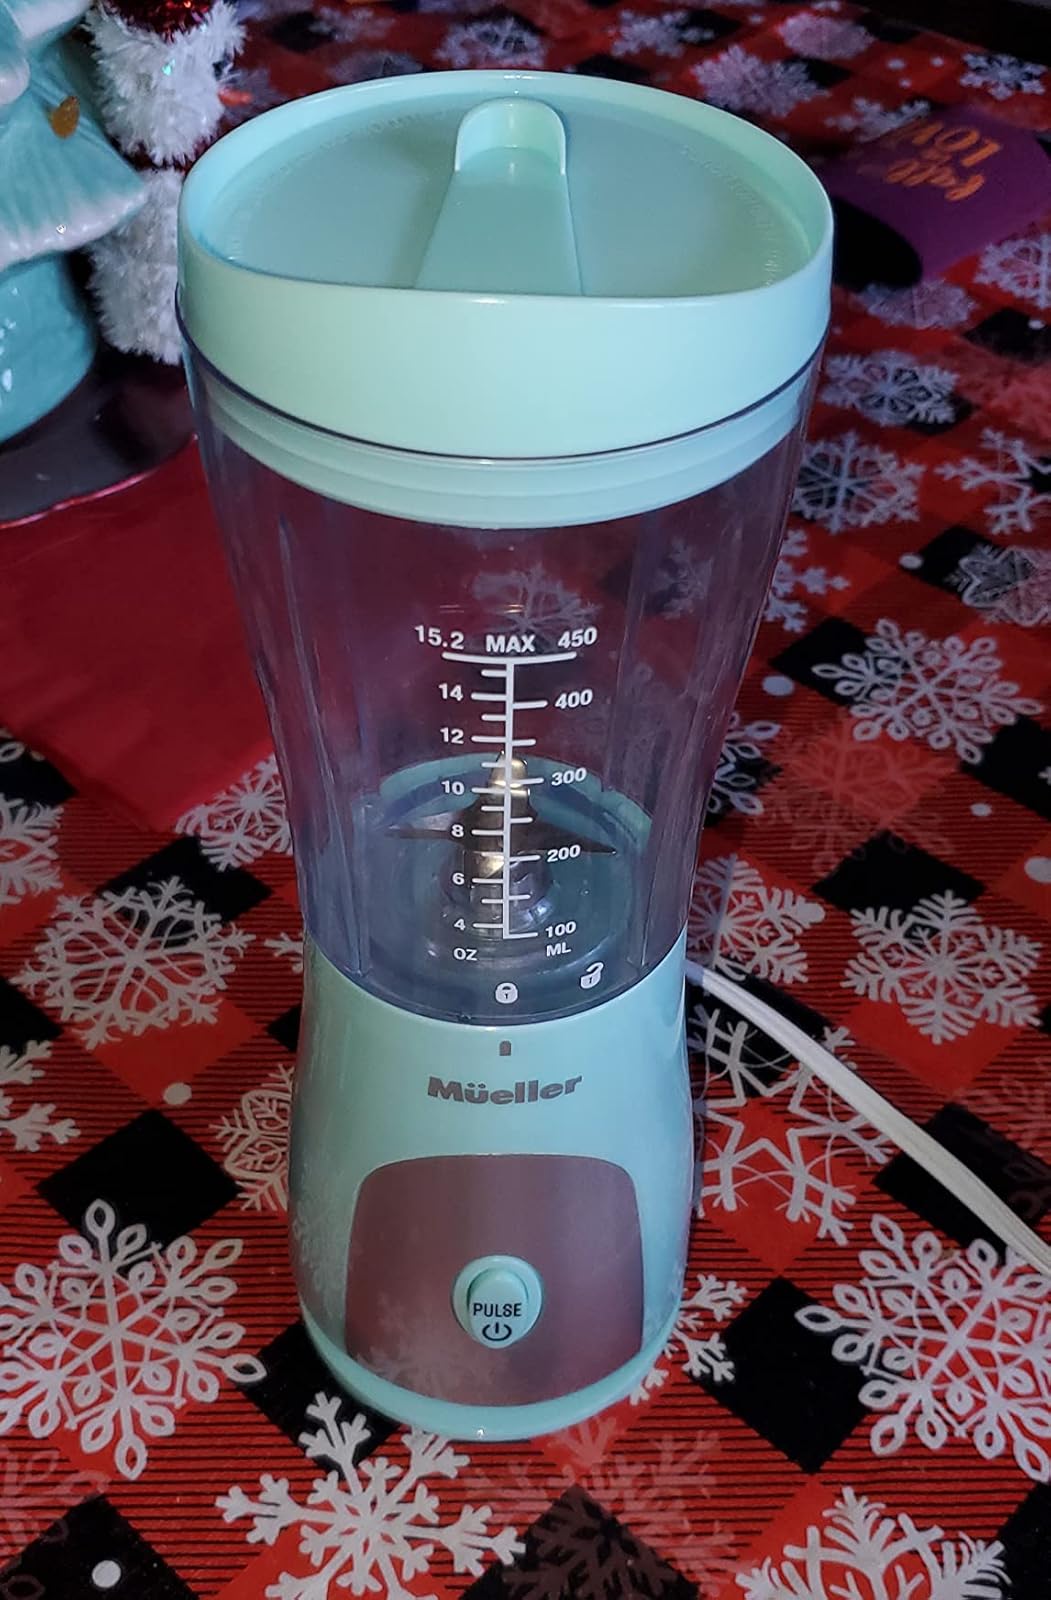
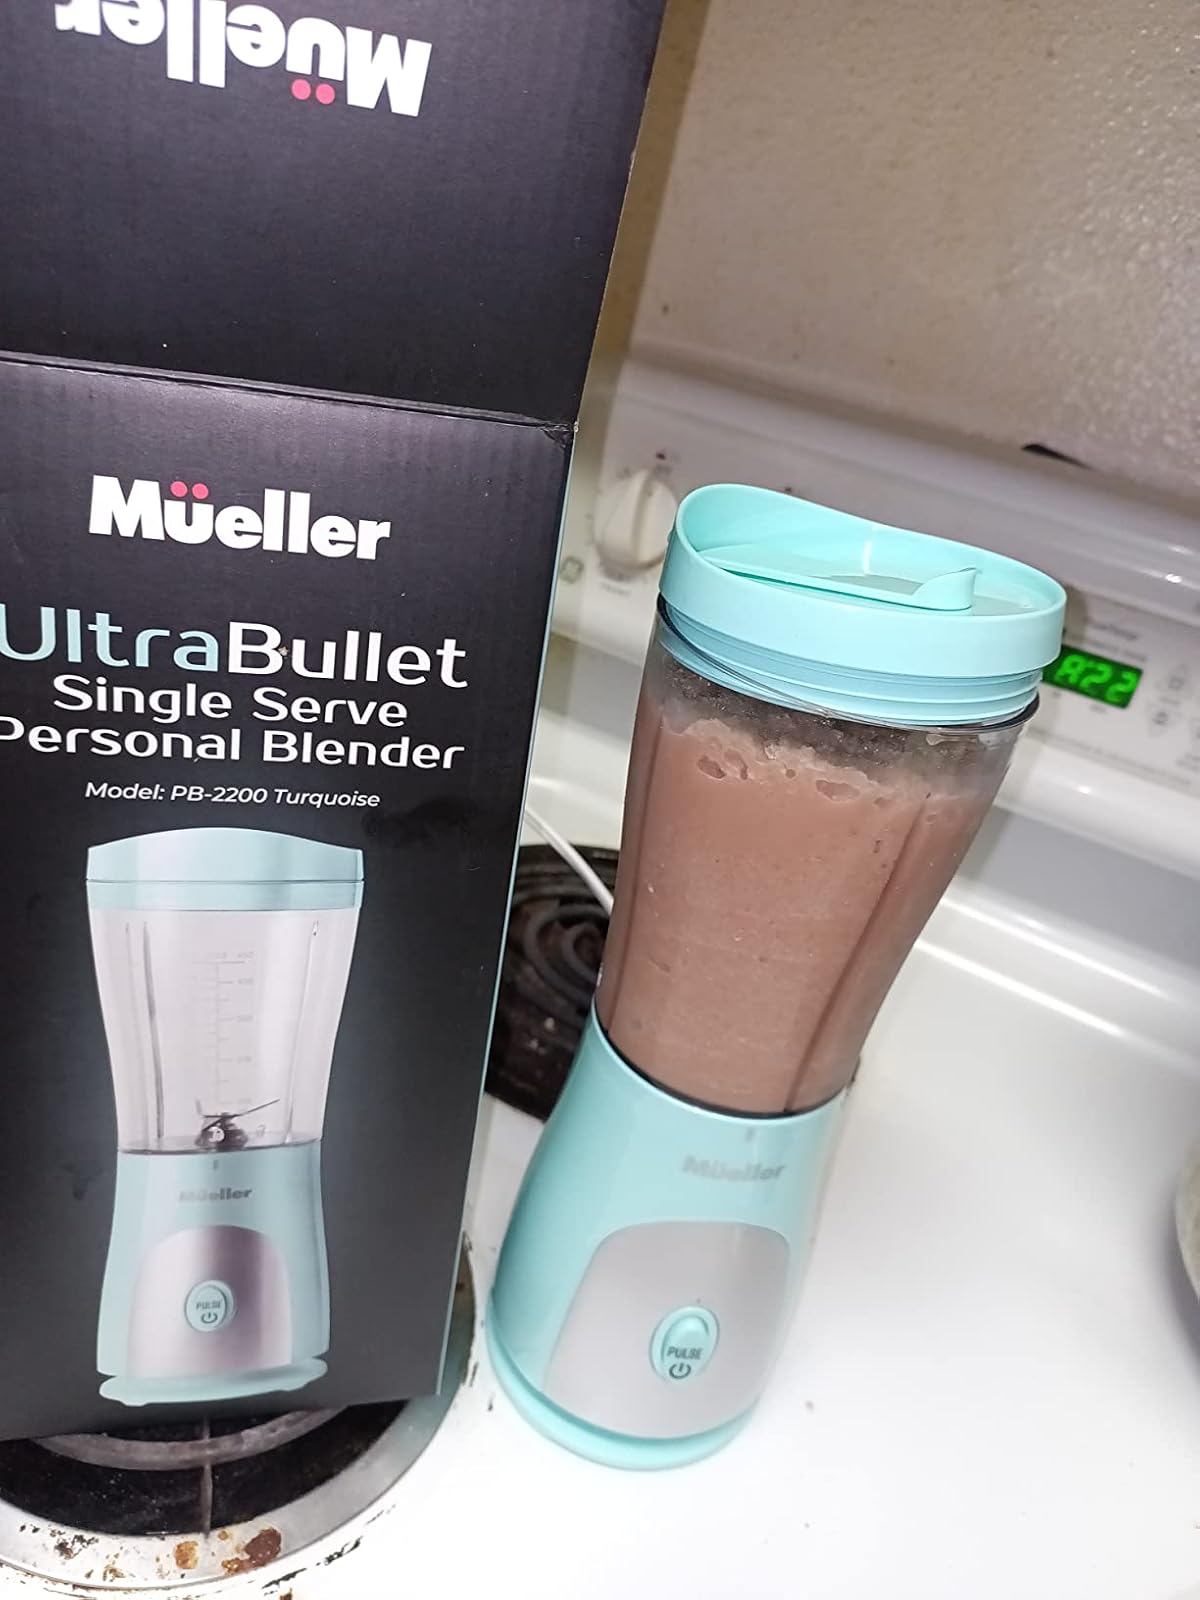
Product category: items_blender
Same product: yes